Sam Kerr

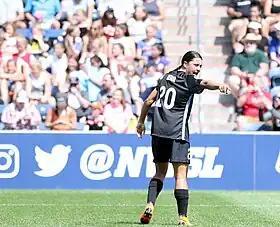
Kerr during a Chicago Red Stars match, 2018

On 18 January 2018, Kerr was traded to the Chicago Red Stars along with Nikki Stanton by the Sky Blue FC in a three-team trade with the Chicago Red Stars and Houston Dash. She got off to a slow start in the 2018 season, not scoring until the eighth match of the season when she contributed to a 1–1 draw against North Carolina Courage. In August, she was named as NWSL Player of the Month for the third time in her career as she scored five goals throughout the month of August which included two goals against Portland Thorns FC and Orlando Pride. At the end of the 2018 season, Kerr scored 16 goals and won the Golden Boot for the second consecutive season, leading to her becoming the first player to win the NWSL Golden Boot more than once, and was elected into the NWSL Best XI as a forward.